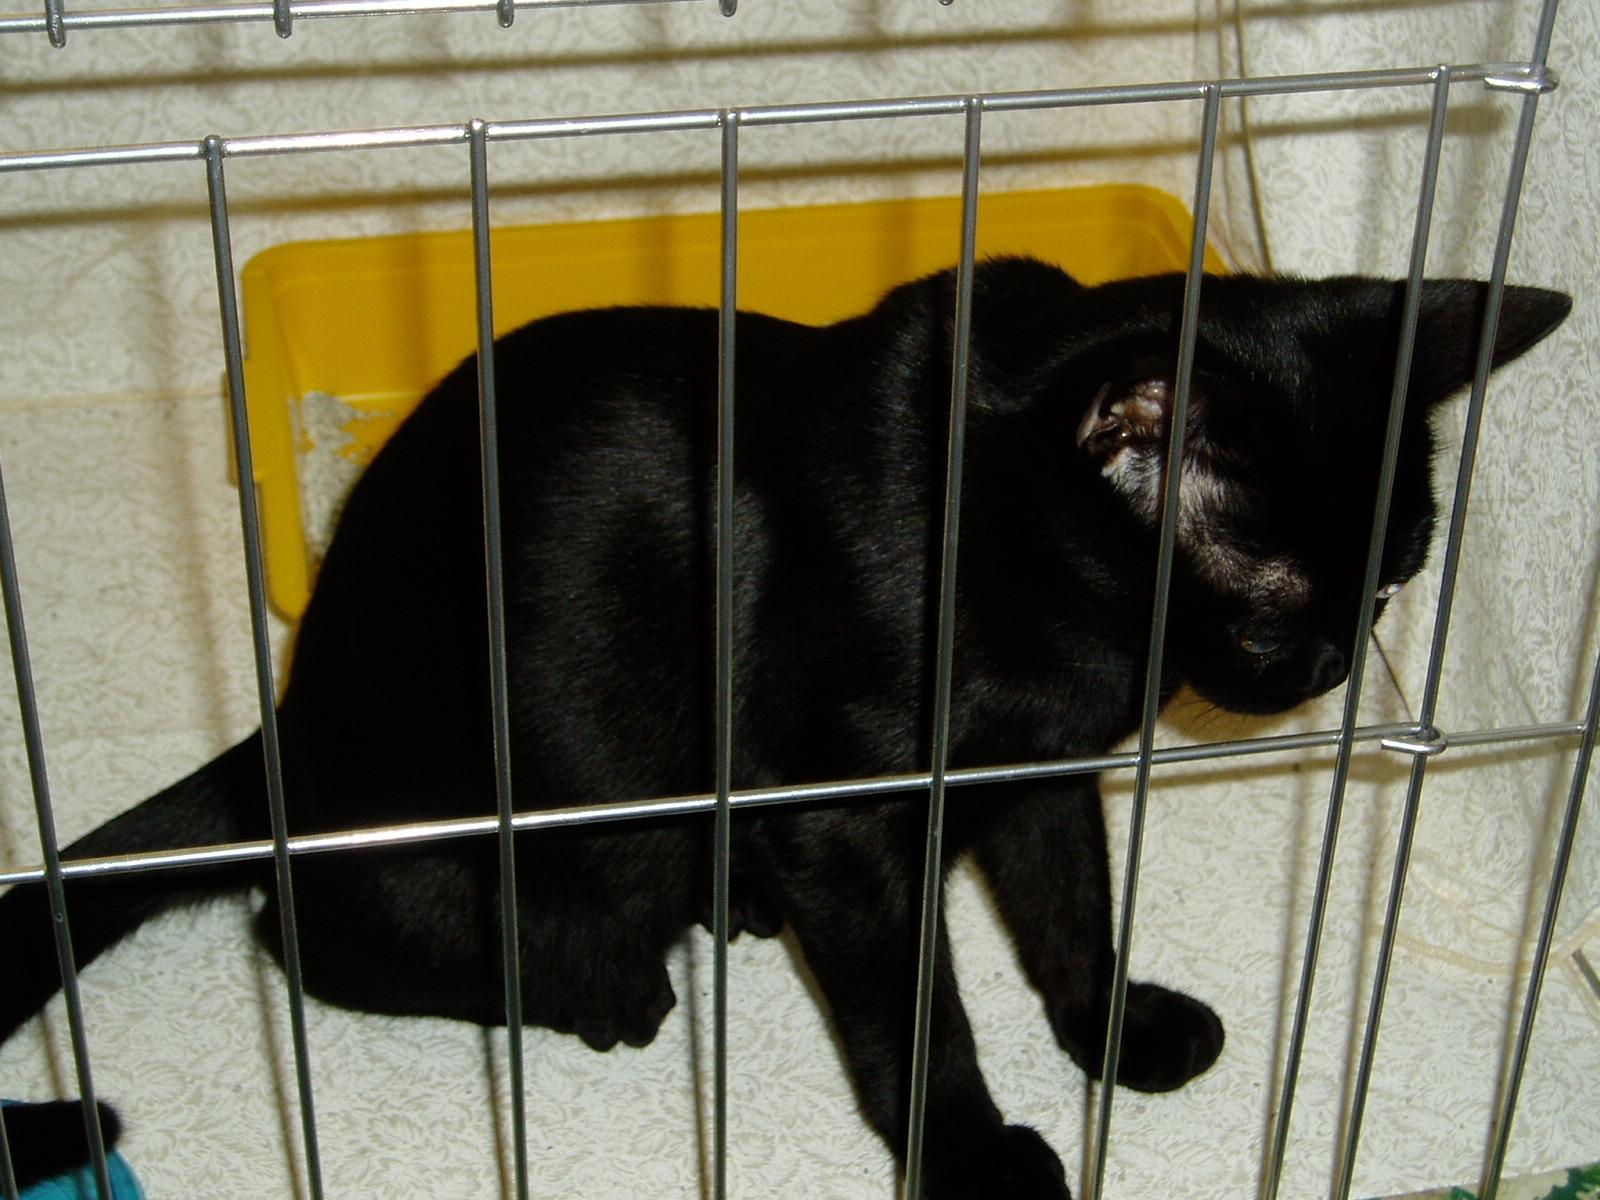
Breed: Bombay